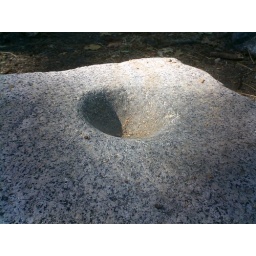
Actual bowl ground in the stone from years of acorn grinding.